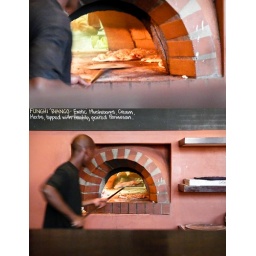
the best pizza in Cape Town ... really!cooked in a wood-fired brick pizza oven